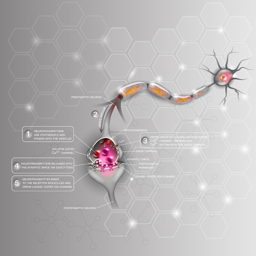
synapse detailed anatomy , beautiful colorful illustration .